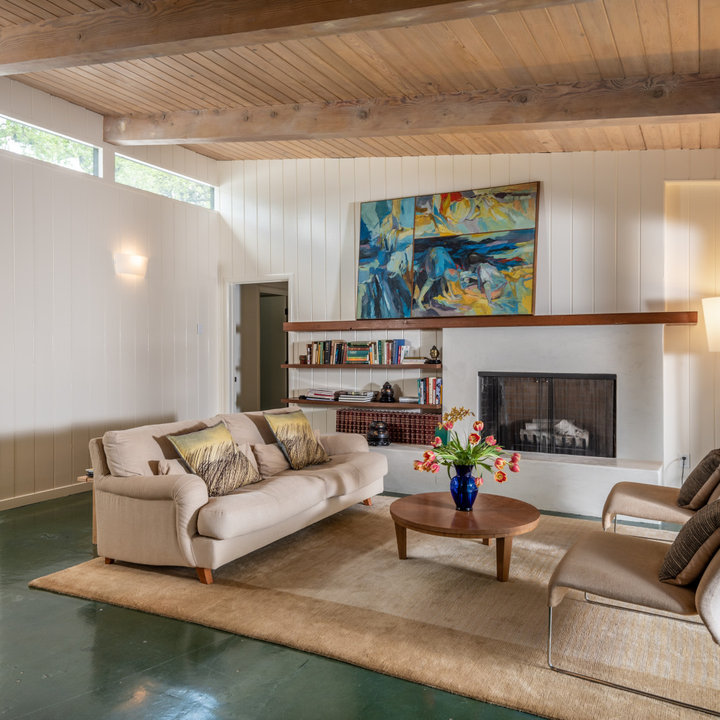
Style: Vintage